Dastar

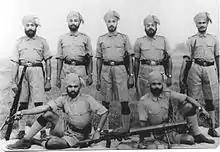
Sikh soldiers with Kenyan style Paggs and Pharlas.

Dastar bunga, or turban fortress in Persian, is a style of turban used by a specific sect within the Sikhs, the Akali Nihangs (egoless immortals). As an essential part of their faith the warriors used the turban as a store for their expansive range of weapons.